Question: Please indicate a possible affordance area of the motorcycle that can be used for sitting on
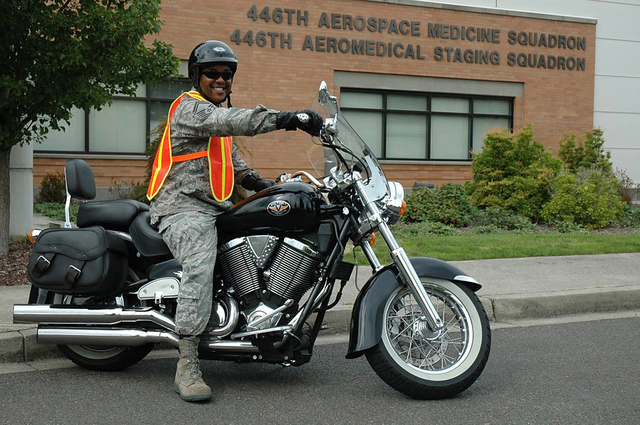
Answer: [78, 197.5, 218, 259.5]